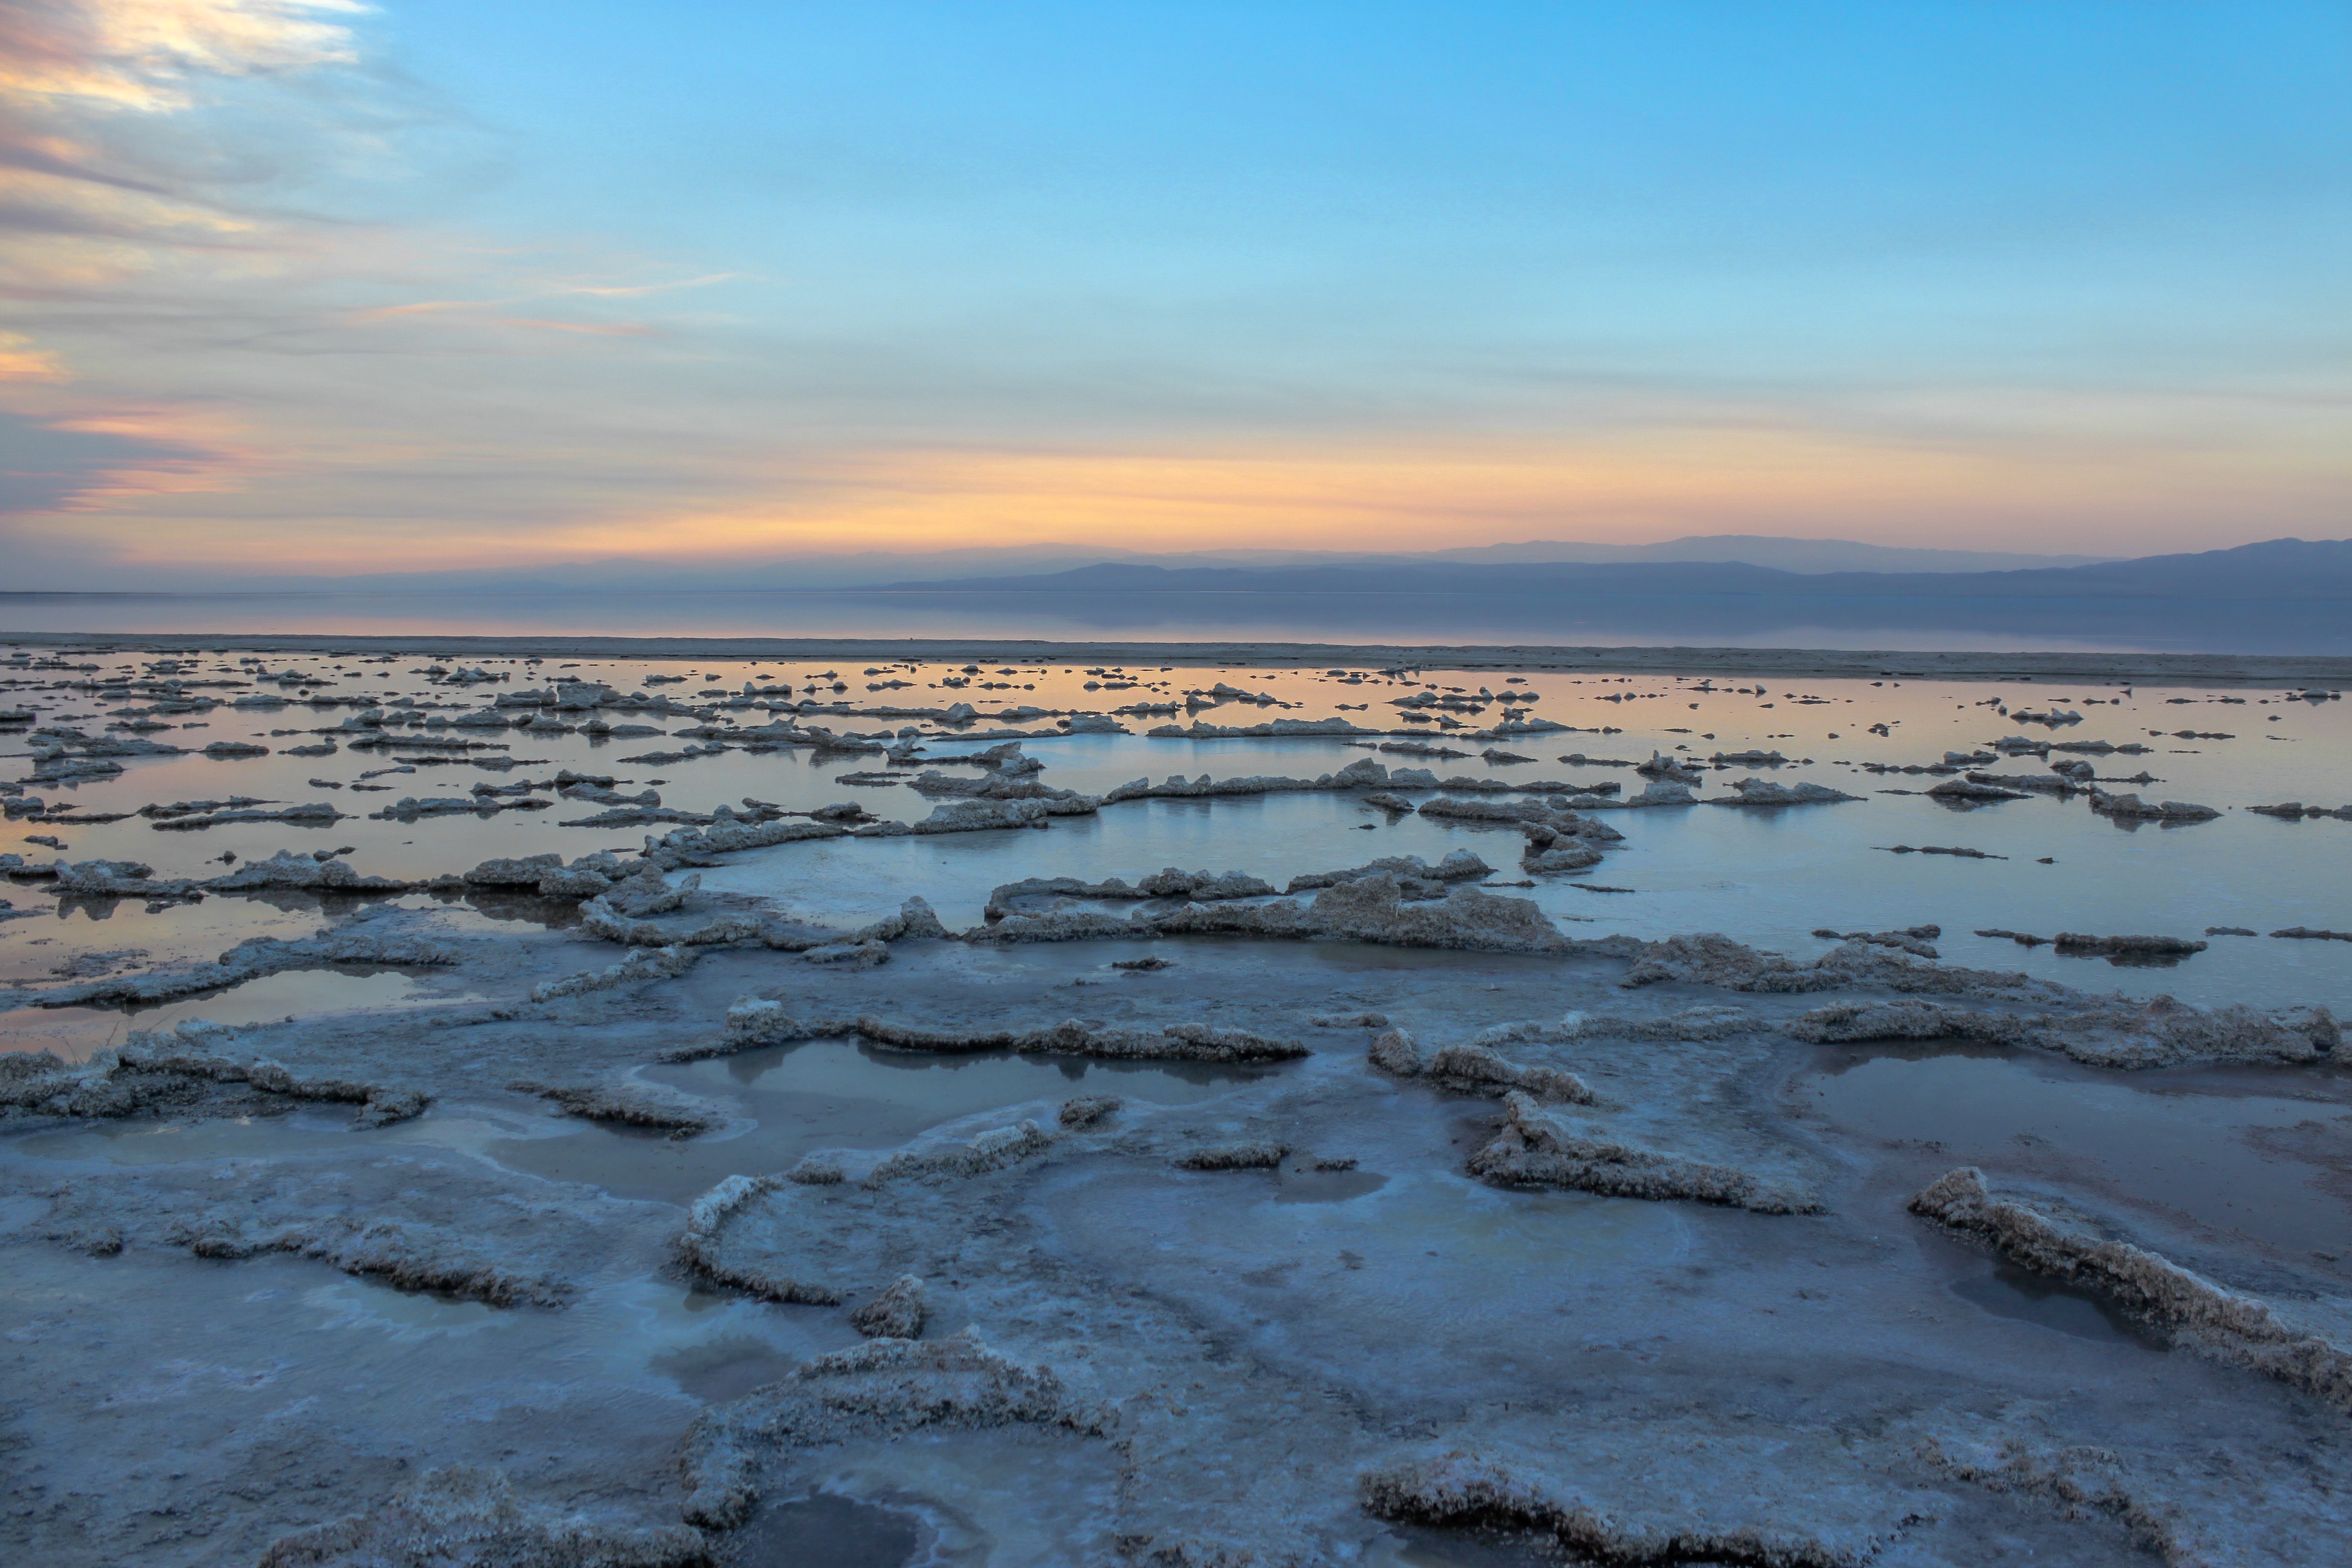
sea, coast, water, ocean, horizon, marsh, snow, winter, cloud, sky, sunrise, sunset, morning, shore, wave, lake, dawn, dusk, ice, evening, reflection, weather, arctic, wetland, habitat, loch, tundra, arctic ocean, mudflat, natural environment, wind wave